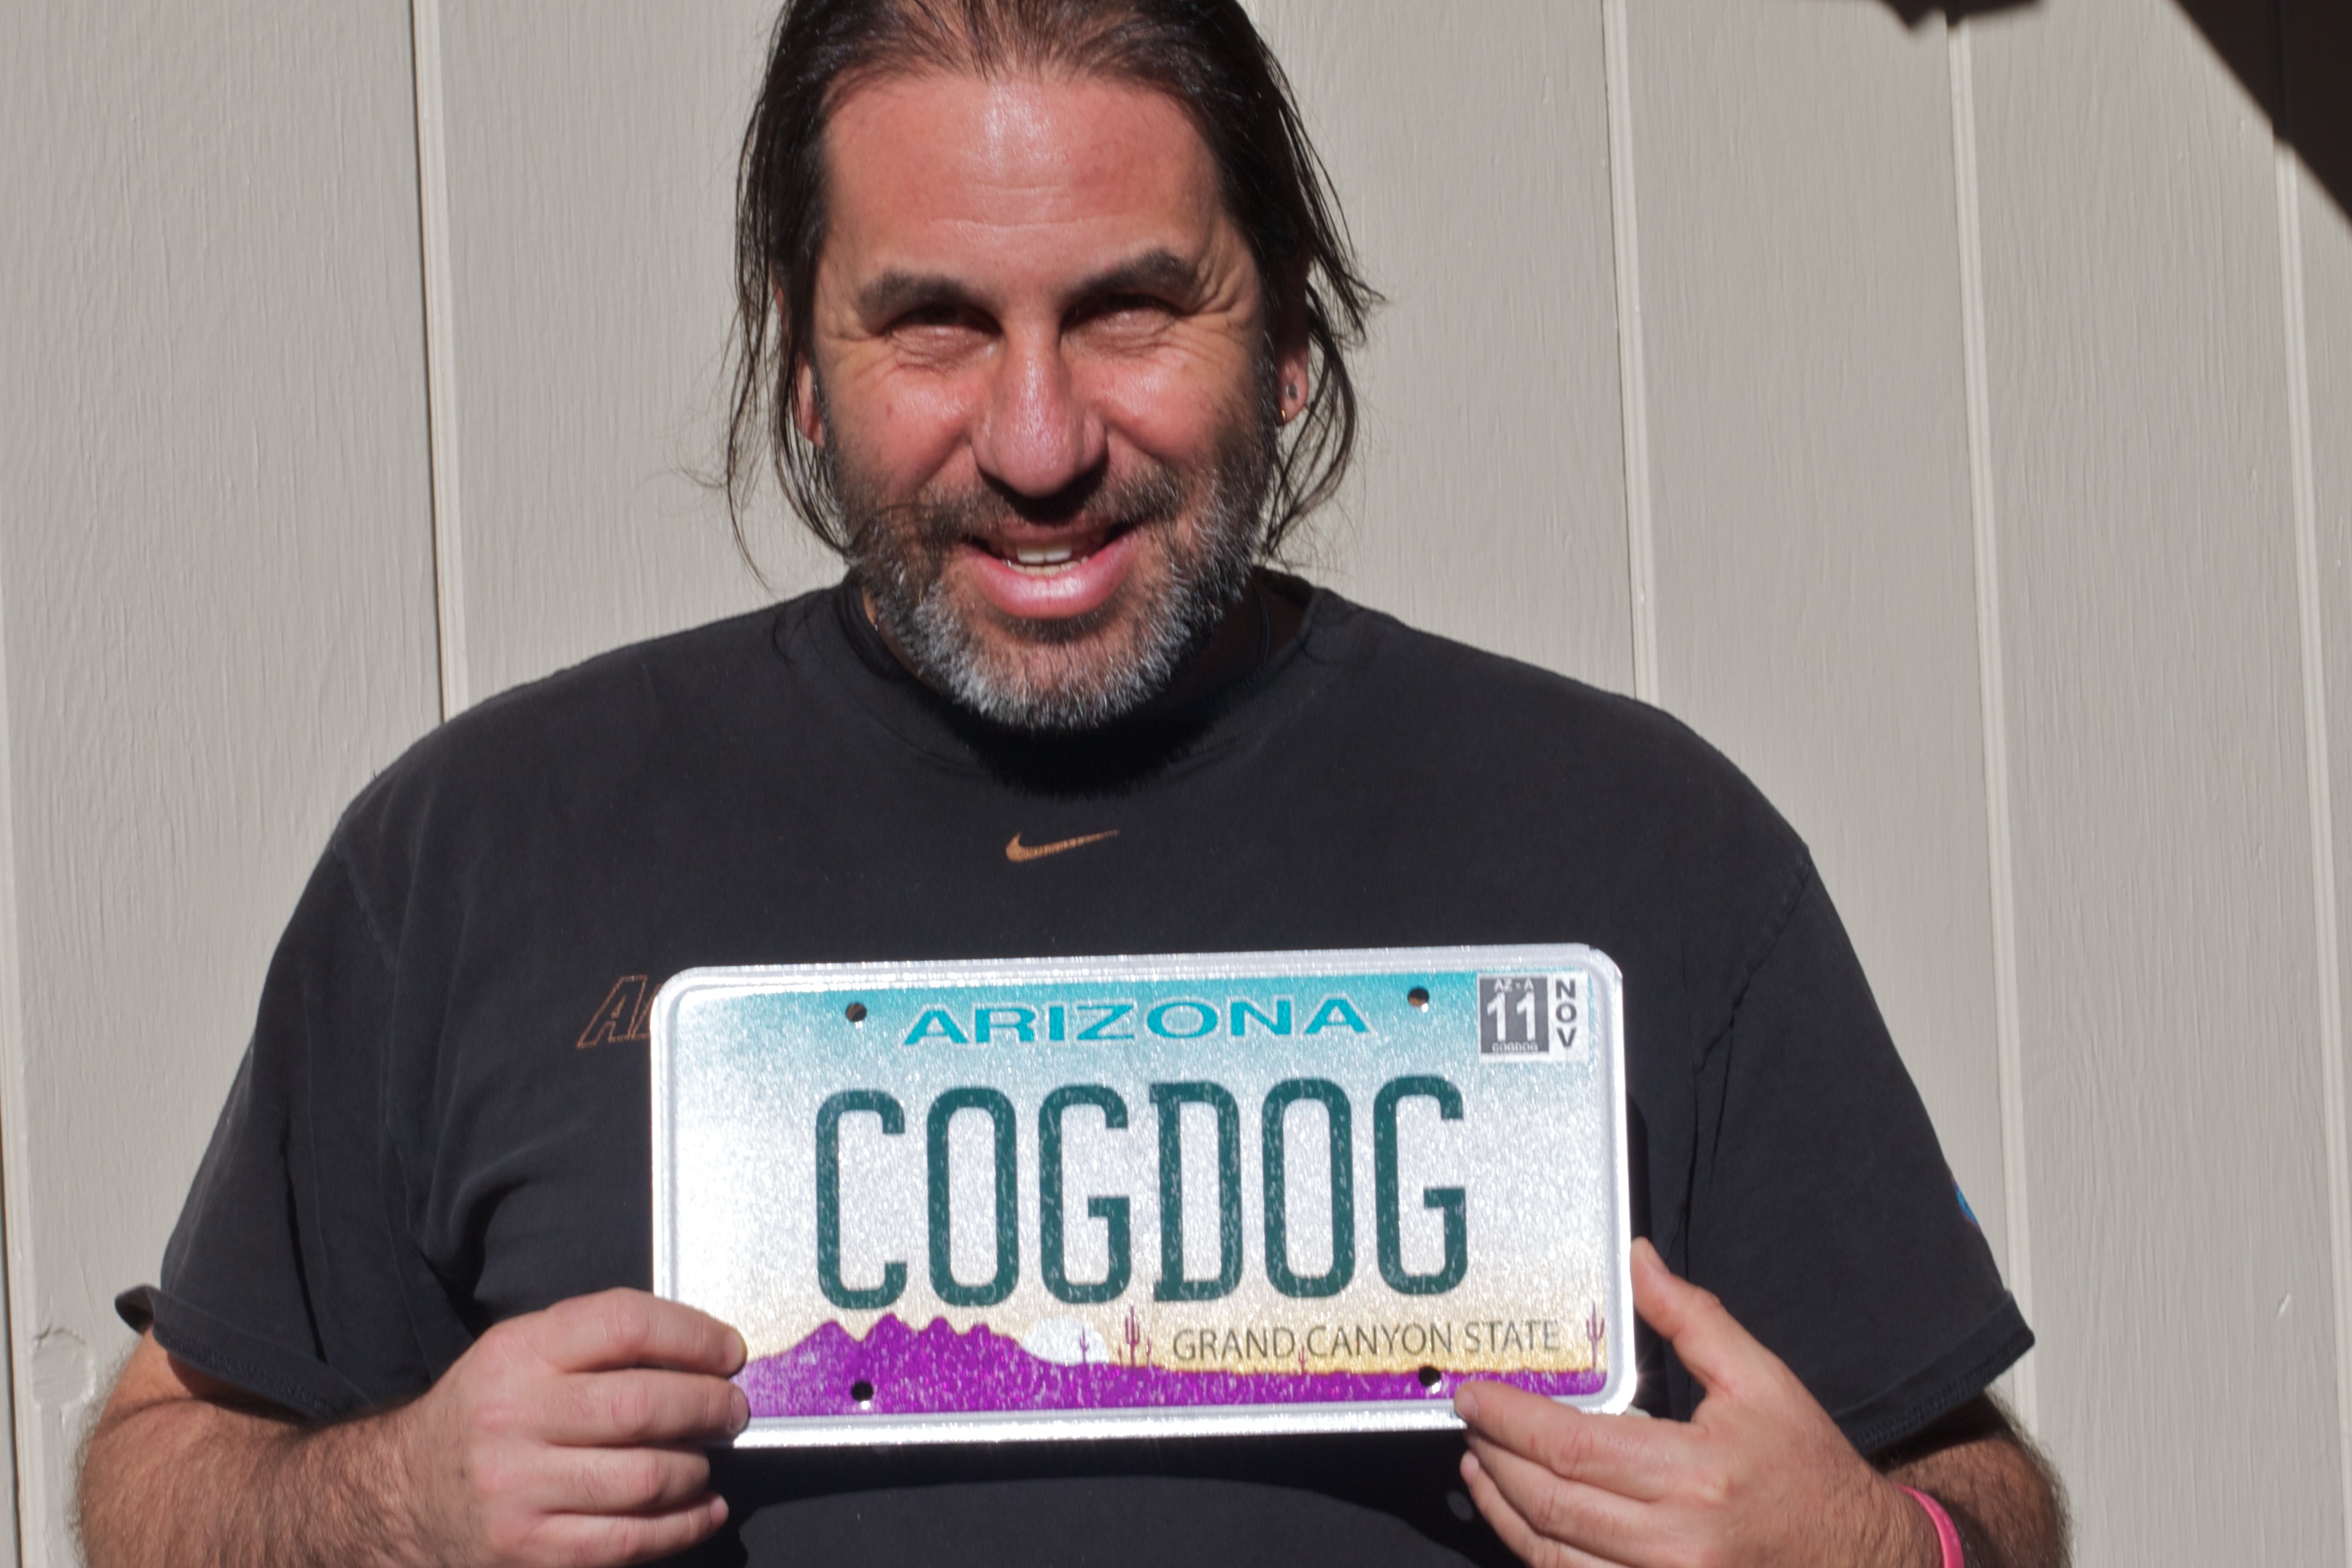
person, alan, alanlevine, cogdog, facial hair